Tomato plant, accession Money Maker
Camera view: bottom (45 deg); turntable rotation: 300 degrees
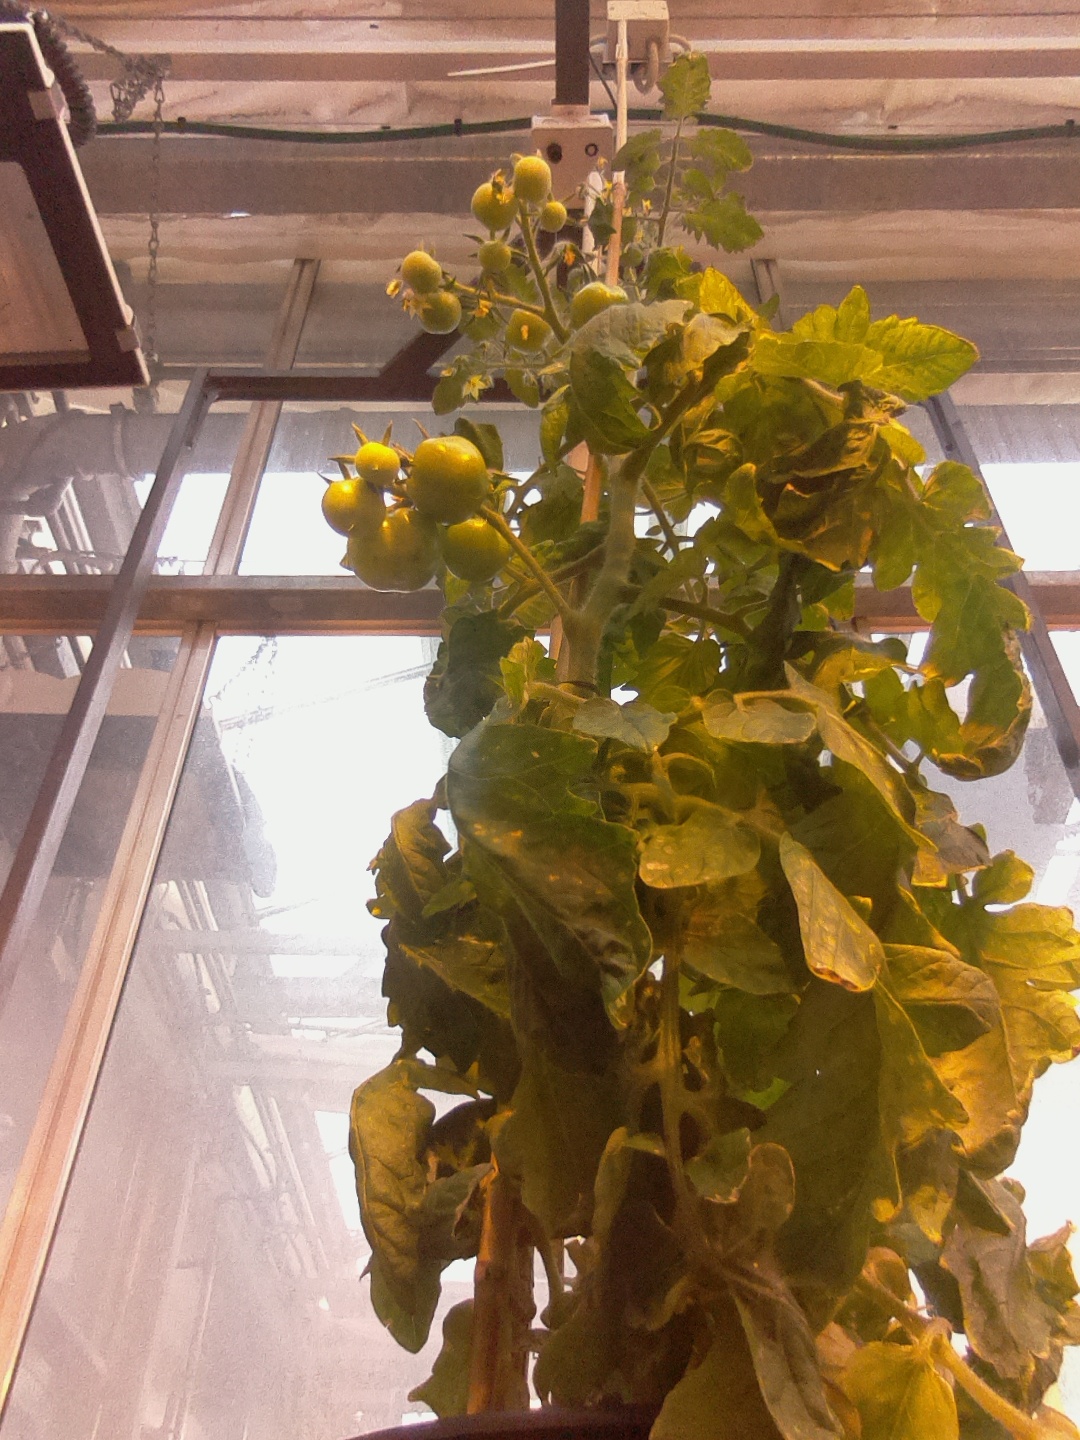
BBCH growth stage 73: 30%-40% of final fruit size